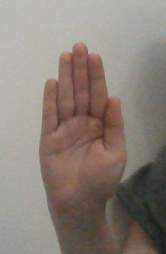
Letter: seen